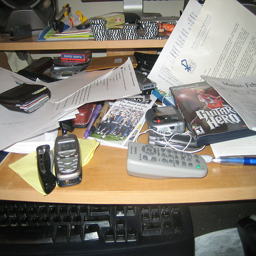
A desktop littered with water, books, phone and a keyboard drawer underneath.
A computer desk is very cluttered with various items.
A messy desk is shown with outdated electronics

A desk is covered in papers, remotes, a wallet, and poker chips.
A group of papers are on a desk with a keyboard, remote, and phone.